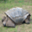
Label: turtle